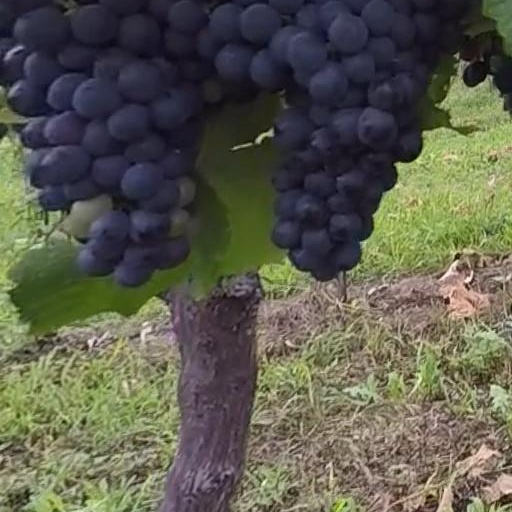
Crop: grape